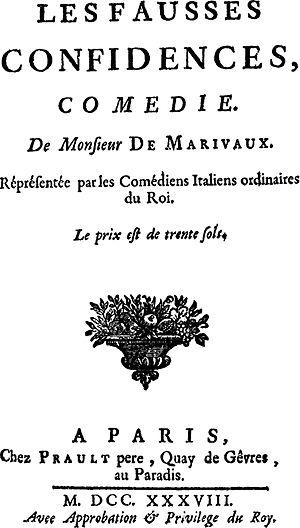
Les Fausses Confidences est une comédie en trois actes et en prose de Marivaux jouée pour la première fois le 16 mars 1737 par les Comédiens italiens à l’Hôtel de Bourgogne.